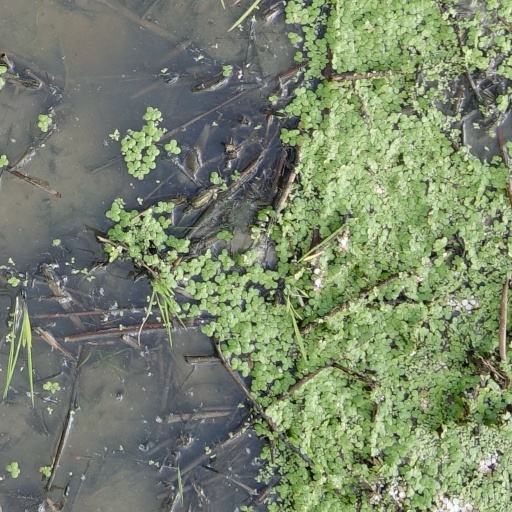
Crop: rice